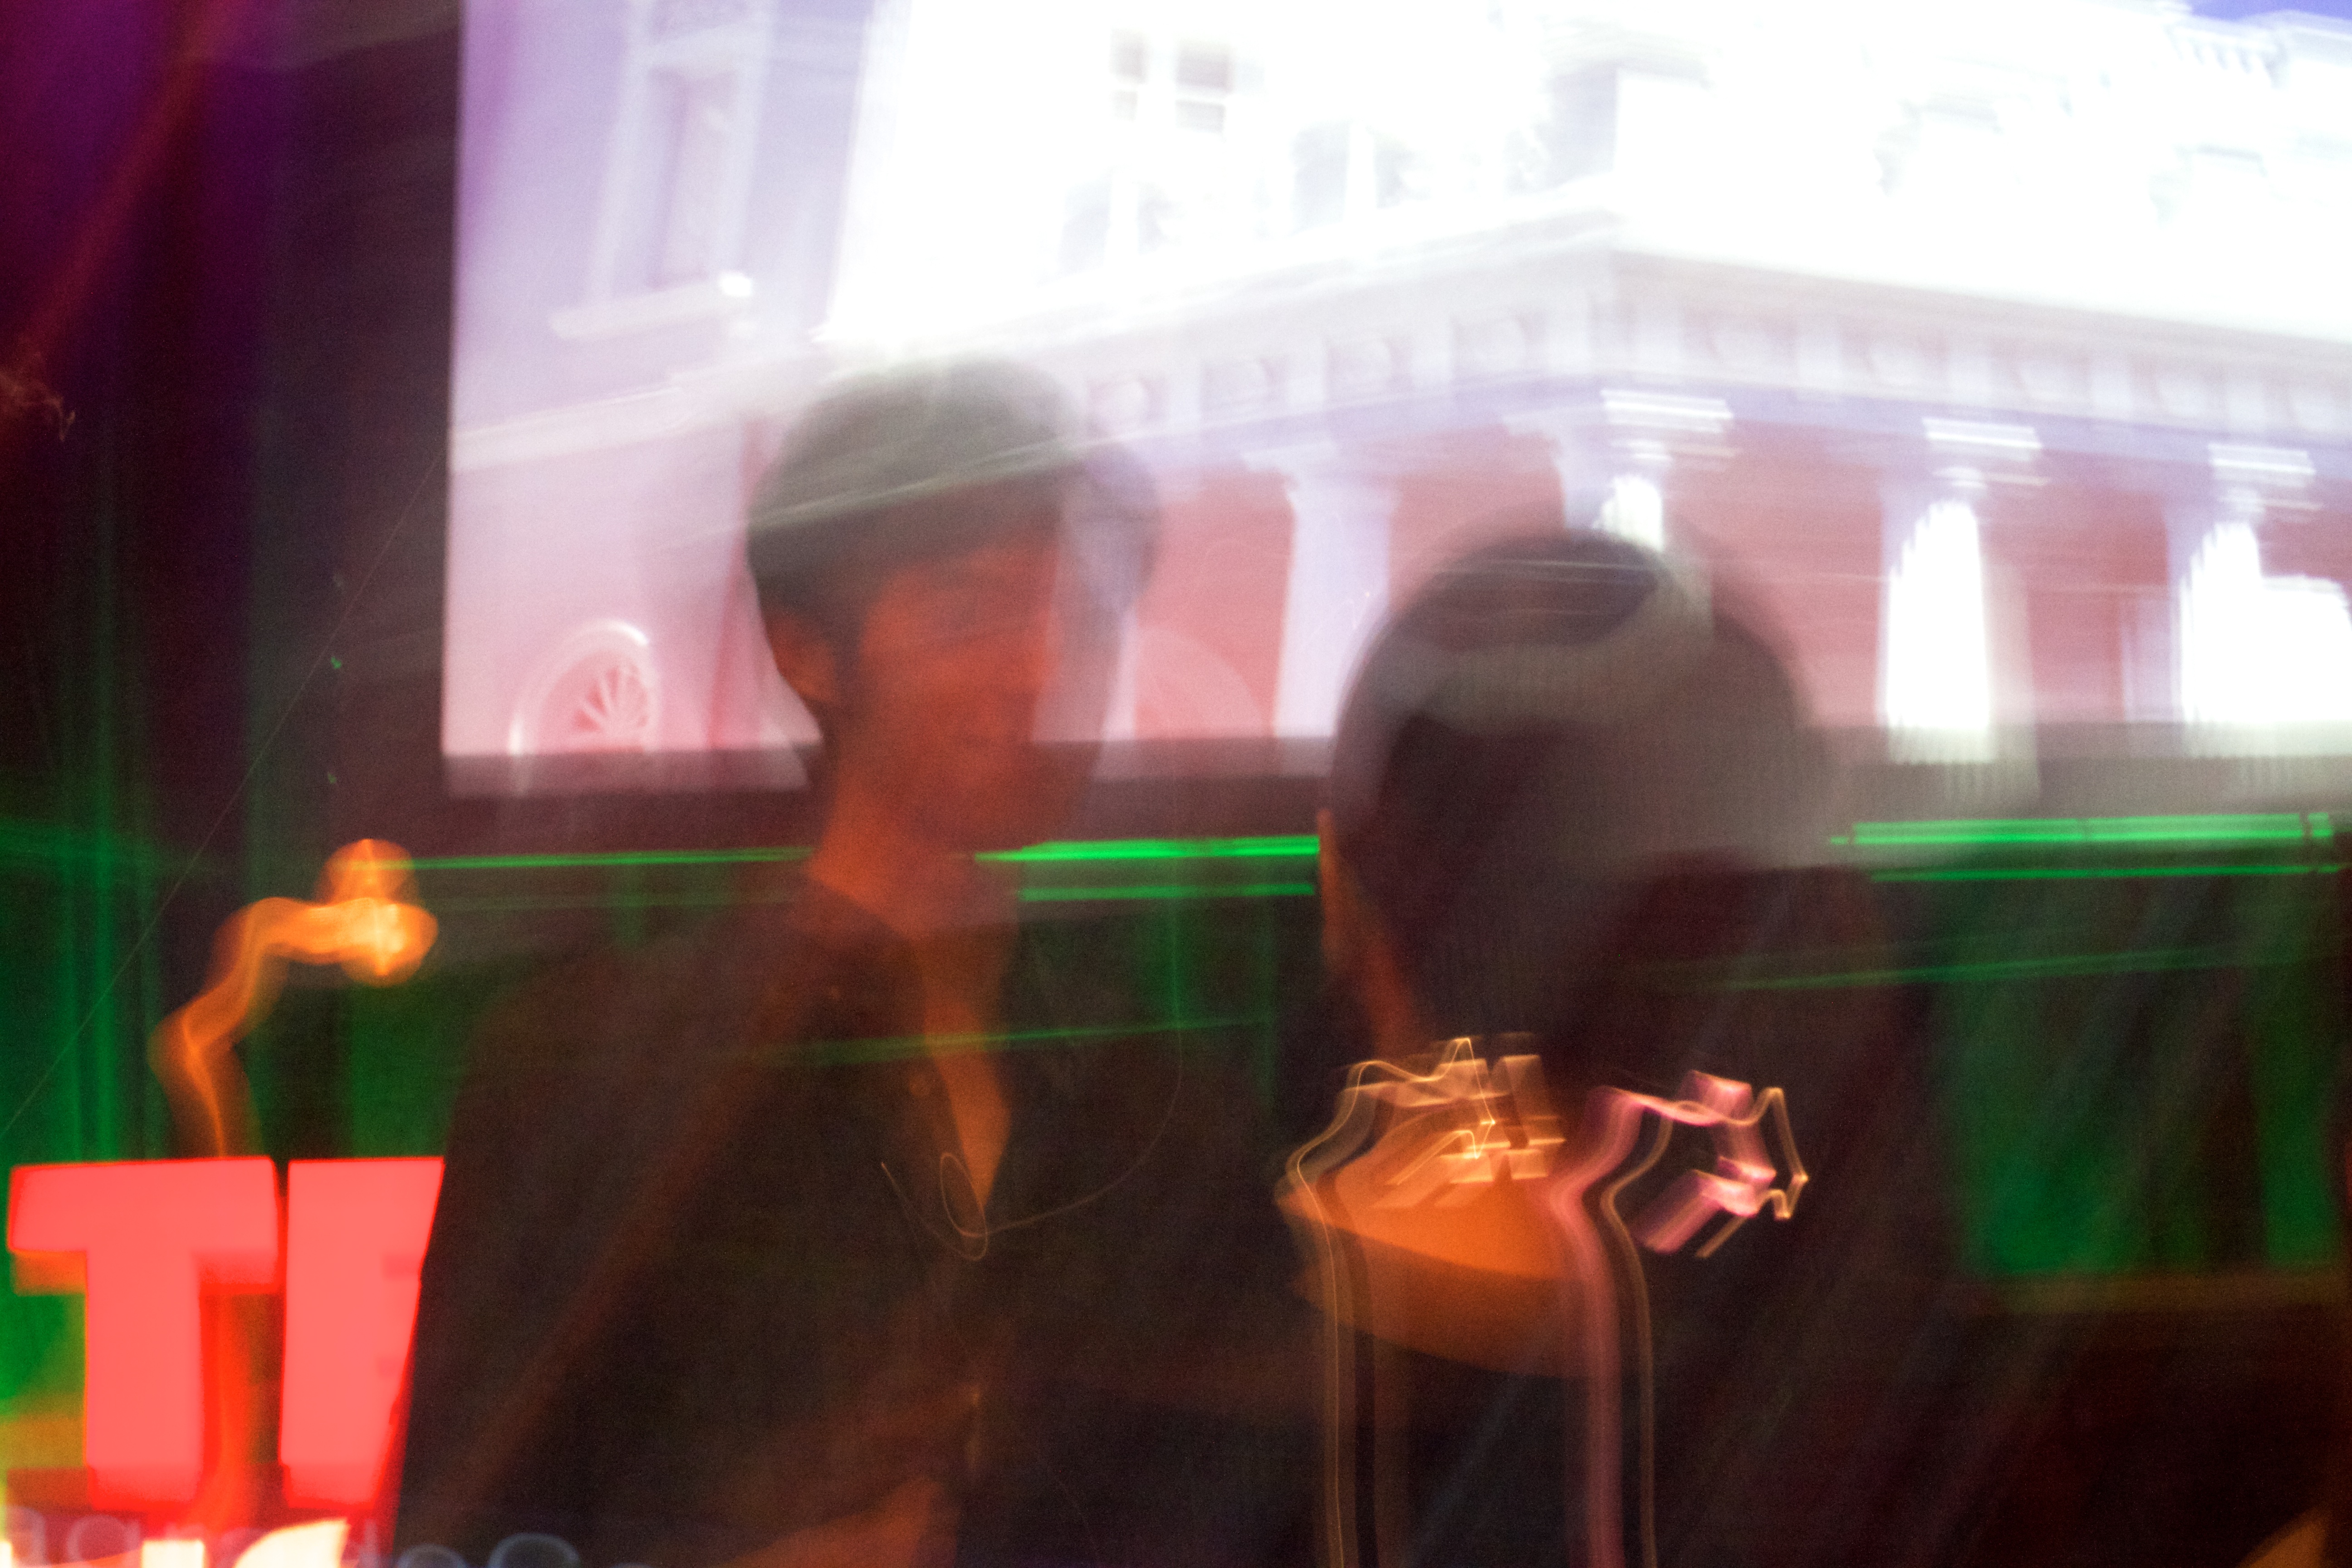
light, glass, crowd, bar, green, red, darkness, lighting, world, performance art, stage, fun, snapshot, day, event, tedxusagrado